Concrete cone failure

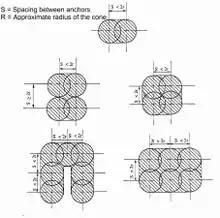
Overlapping Areas in case of group of anchors

Current codes take into account a reduction of the theoretical concrete cone capacity formula_1 considering: (i) the presence of edges; (ii) the overlapping cones due to group effect; (iii) the presence of an eccentricity of the tension load.